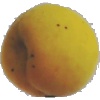
Label: Peach 2